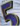
Number: 5